Sabrina Carpenter

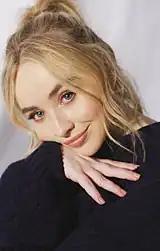
Carpenter at a Converse photoshoot in 2019

On July 15, 2022, Carpenter released her fifth studio album, "Emails I Can't Send", which debuted and peaked at number 23 on the "Billboard" 200 with 18,000 album equivalent units sold. The album was further promoted with the singles: "Vicious" "Because I Liked a Boy", and "Nonsense". The Emails I Can't Send Tour began in September of that year. "Nonsense", the album's fifth single, went viral on TikTok due to Carpenter performing newly improvised sexually suggestive outros for the song on tour. The song peaked at number 56 on the Hot 100, was certified Platinum by the RIAA, and reached the top-10 on the US Pop Airplay chart.